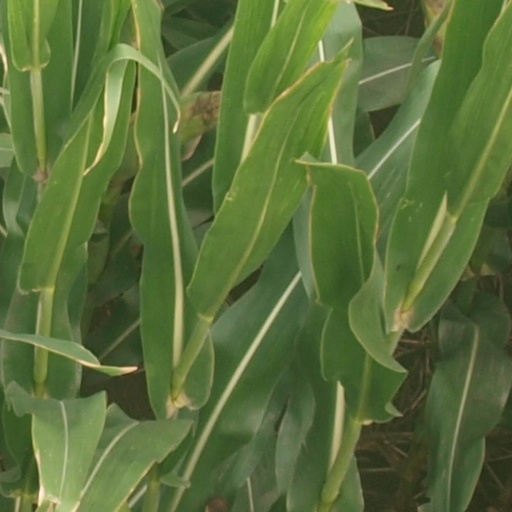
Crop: maize; corn